Jonas Eika

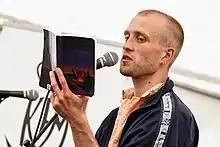

Eika made his literary debut in 2015, with the novel "Lageret Huset Marie". His next book was the short story collection "Efter Solen" from 2018, for which he was awarded , Den svære Toer, and . He was awarded the Nordic Council Literature Prize 2019 for "Efter Solen". An English edition, translated by Sherilyn Nicolette Hellberg, "After the Sun", was longlisted for the 2022 Republic of Consciousness Prize.